James Pearson (minister)

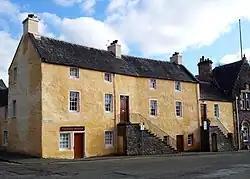
The Dunblane townhouse Pearson built around 1624. It is now the home of Dunblane Museum

Pearson married Jean, daughter of David Drummond of Innermay, with whom he had three sons and a daughter.